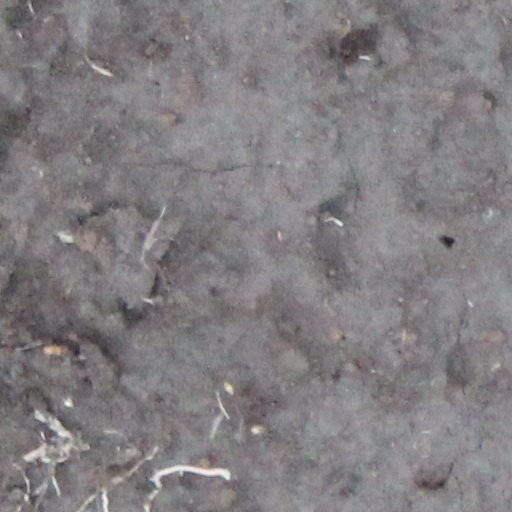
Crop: wheat